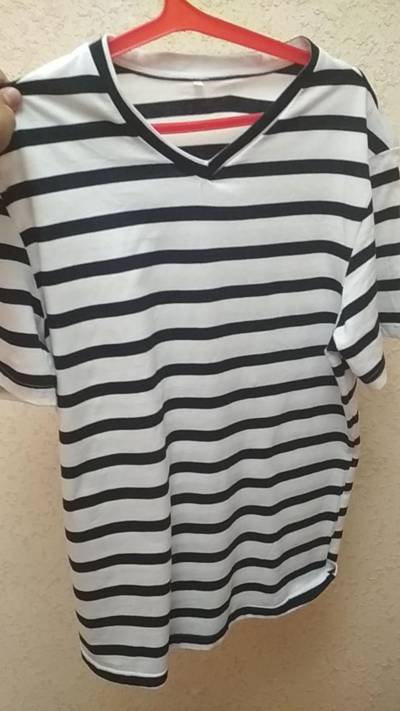
Waste category: clothes